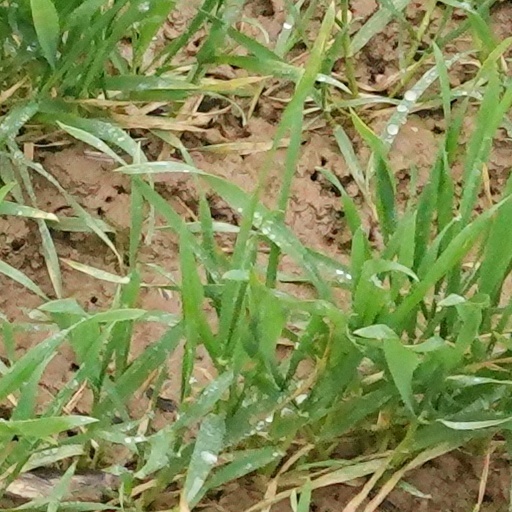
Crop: wheat